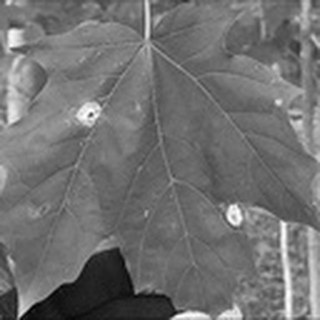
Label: cotton_target_spot